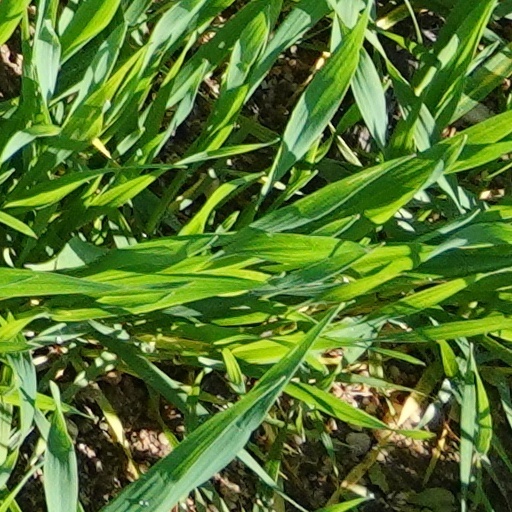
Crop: wheat